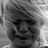
Emotion: sad